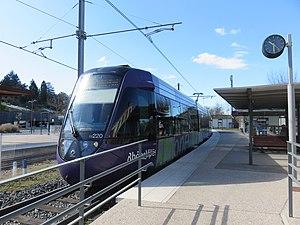
Un tram-train (TT220), en direction de Lyon-Saint-Paul, stationné en gare de L'Arbresle (Rhône, France).